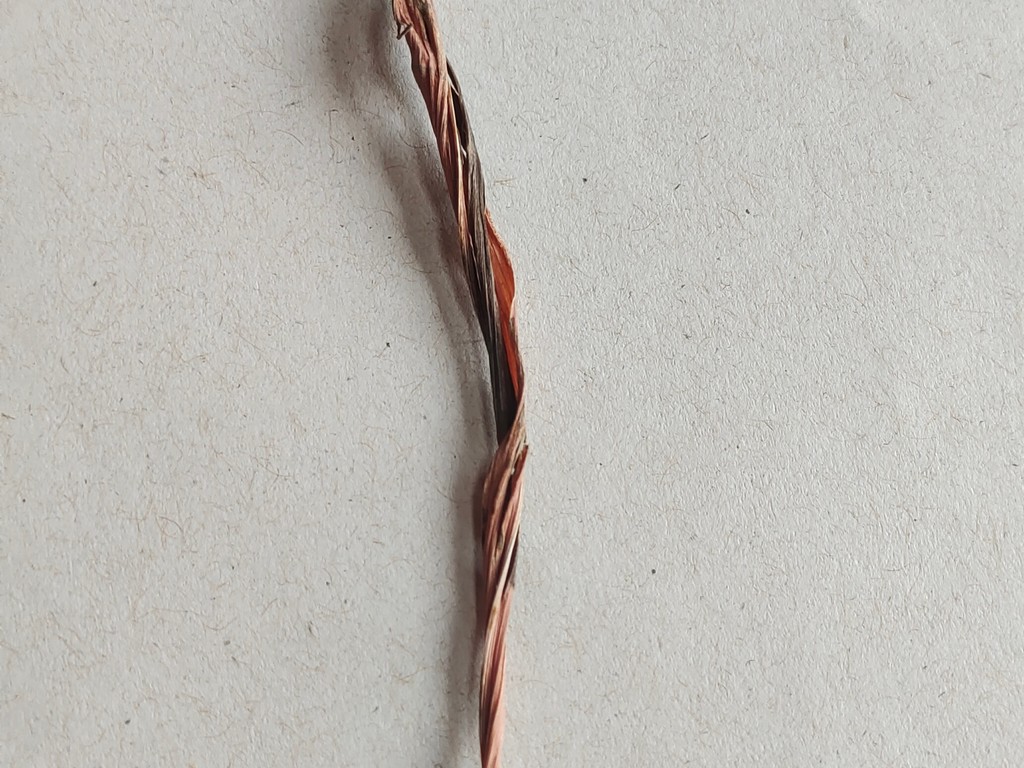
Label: Dried